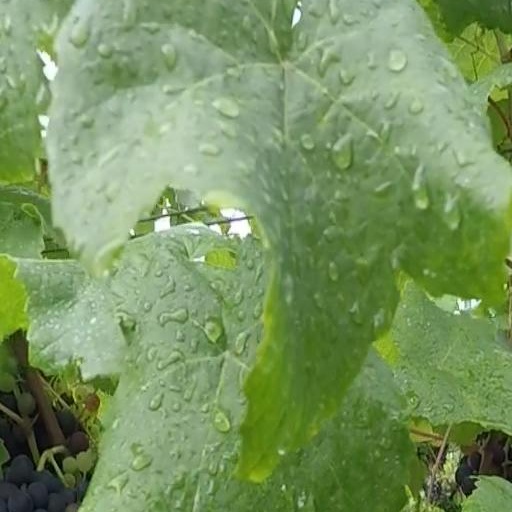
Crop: grape